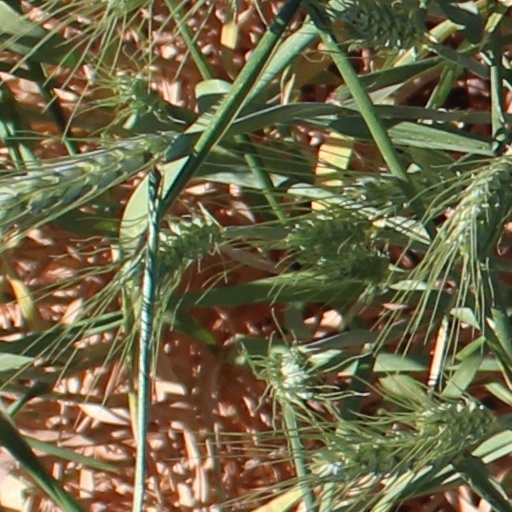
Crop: wheat